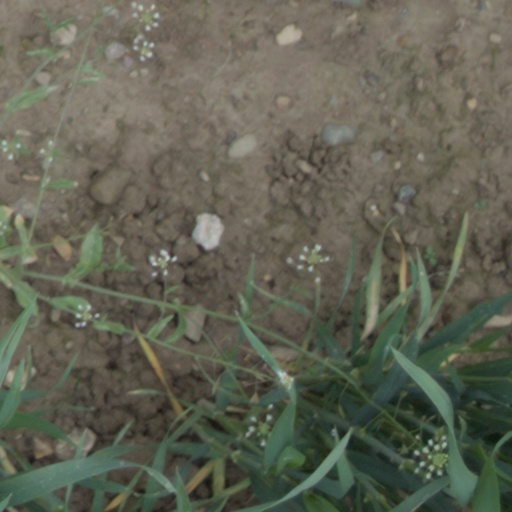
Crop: wheat